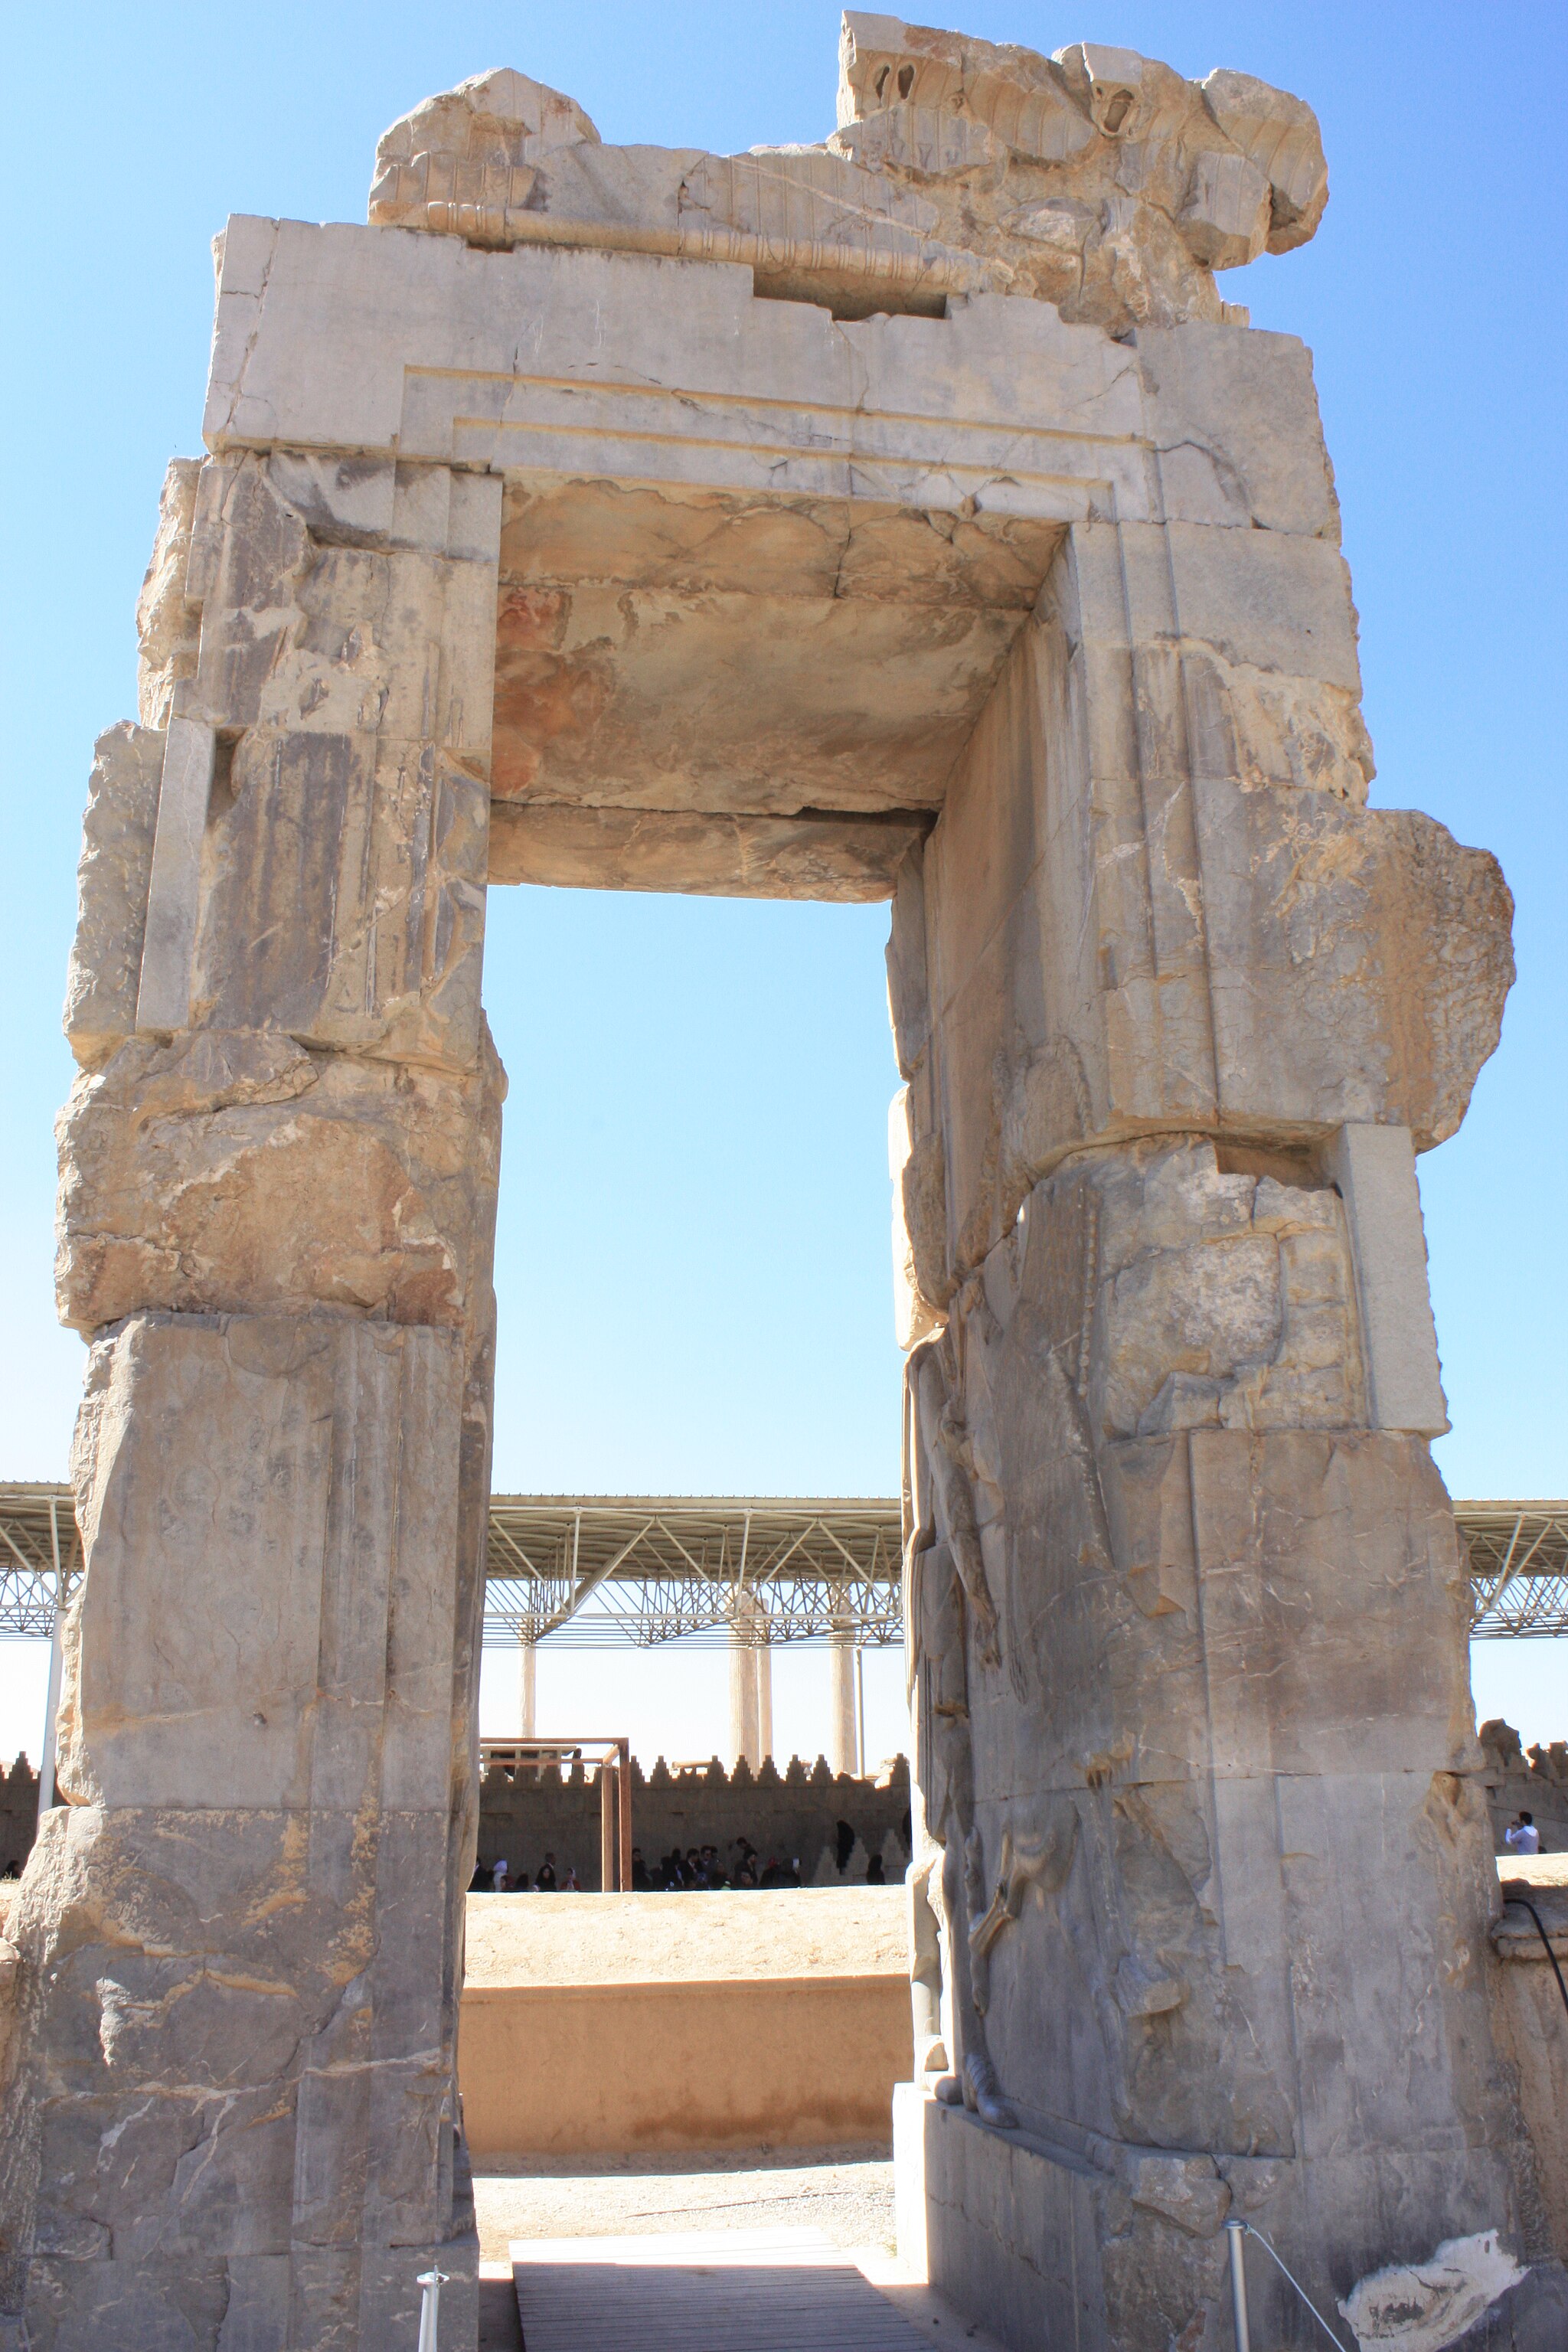
Title: Takhtejamshid48
Description: Persepolis in Shiraz
Date: 2009-04-02
Categories: GFDL, Taken with Canon EOS 450D, License migration redundant, Self-published work, 2009 in Persepolis, Reliefs of king killing a griffin, Hall of hundred columns